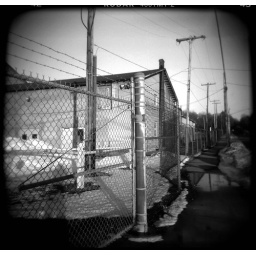
the building right across the street is where they make all the lunchables in the world.